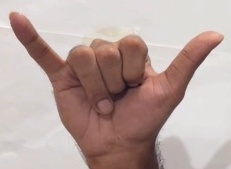
ASL sign: Y